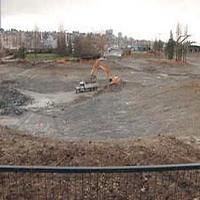
Weather: cloudy or overcast